Komaravolu Sivaprasad

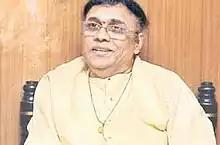

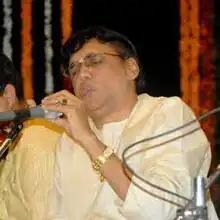
Komaravolu Sivaprasad

Komaravolu Sivaprasad (born 26 April 1955) is a whistling musician in the Carnatic tradition. He is the first professional whistling artist in Indian classical music. He was awarded the title Kala Ratna by the Government of Andhra Pradesh in 2016.